Jhalle

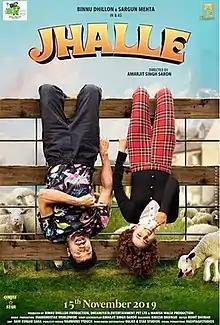

Jhalle is a 2019 Indian Punjabi-language dark comedy film written and directed by Amarjit Singh Saron. The film is produced by Binnu Dhillon, Sargun Mehta and Manish Walia, under their respective banners Binnu Dhillon Production, Dreamiyata Entertainment and Manish Walia Production. It stars Dhillon and Mehta in lead roles. The filming began on 21 July 2019.